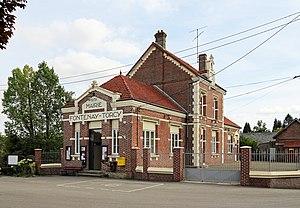
Fontenay-Torcy (département de l'Oise, France)